Marc Wiltberger

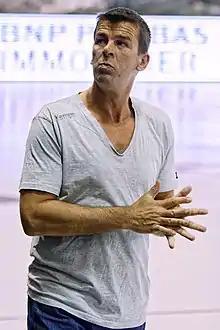
Marc Wiltberger (2015)

Marc Wiltberger (born 1969) is a French team handball coach and former player.